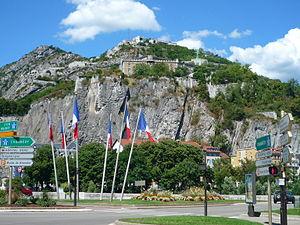
Fort Barot et au-dessus le Fort de la Bastille - Grenoble, France
La fortification est l'art militaire de renforcer une position ou un lieu par des ouvrages de défense en prévision de leur éventuelle attaque. Par extension, la fortification désigne ces ouvrages de défense eux-mêmes.
La région Rhône-Alpes est riche de monuments historiques, de musées, et d'activités culturelles